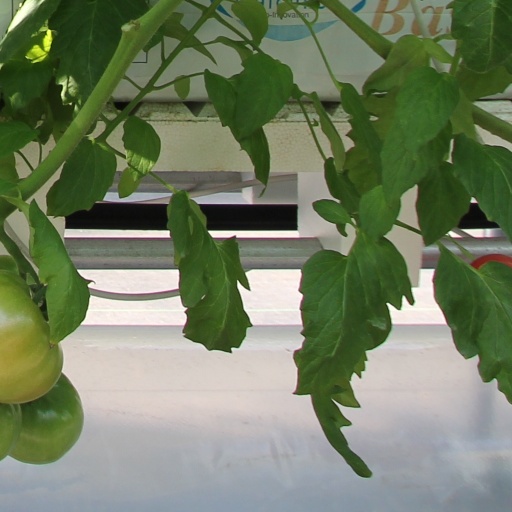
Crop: tomato